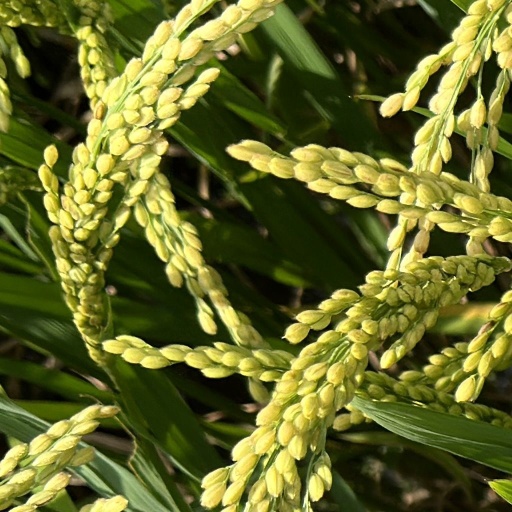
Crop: rice